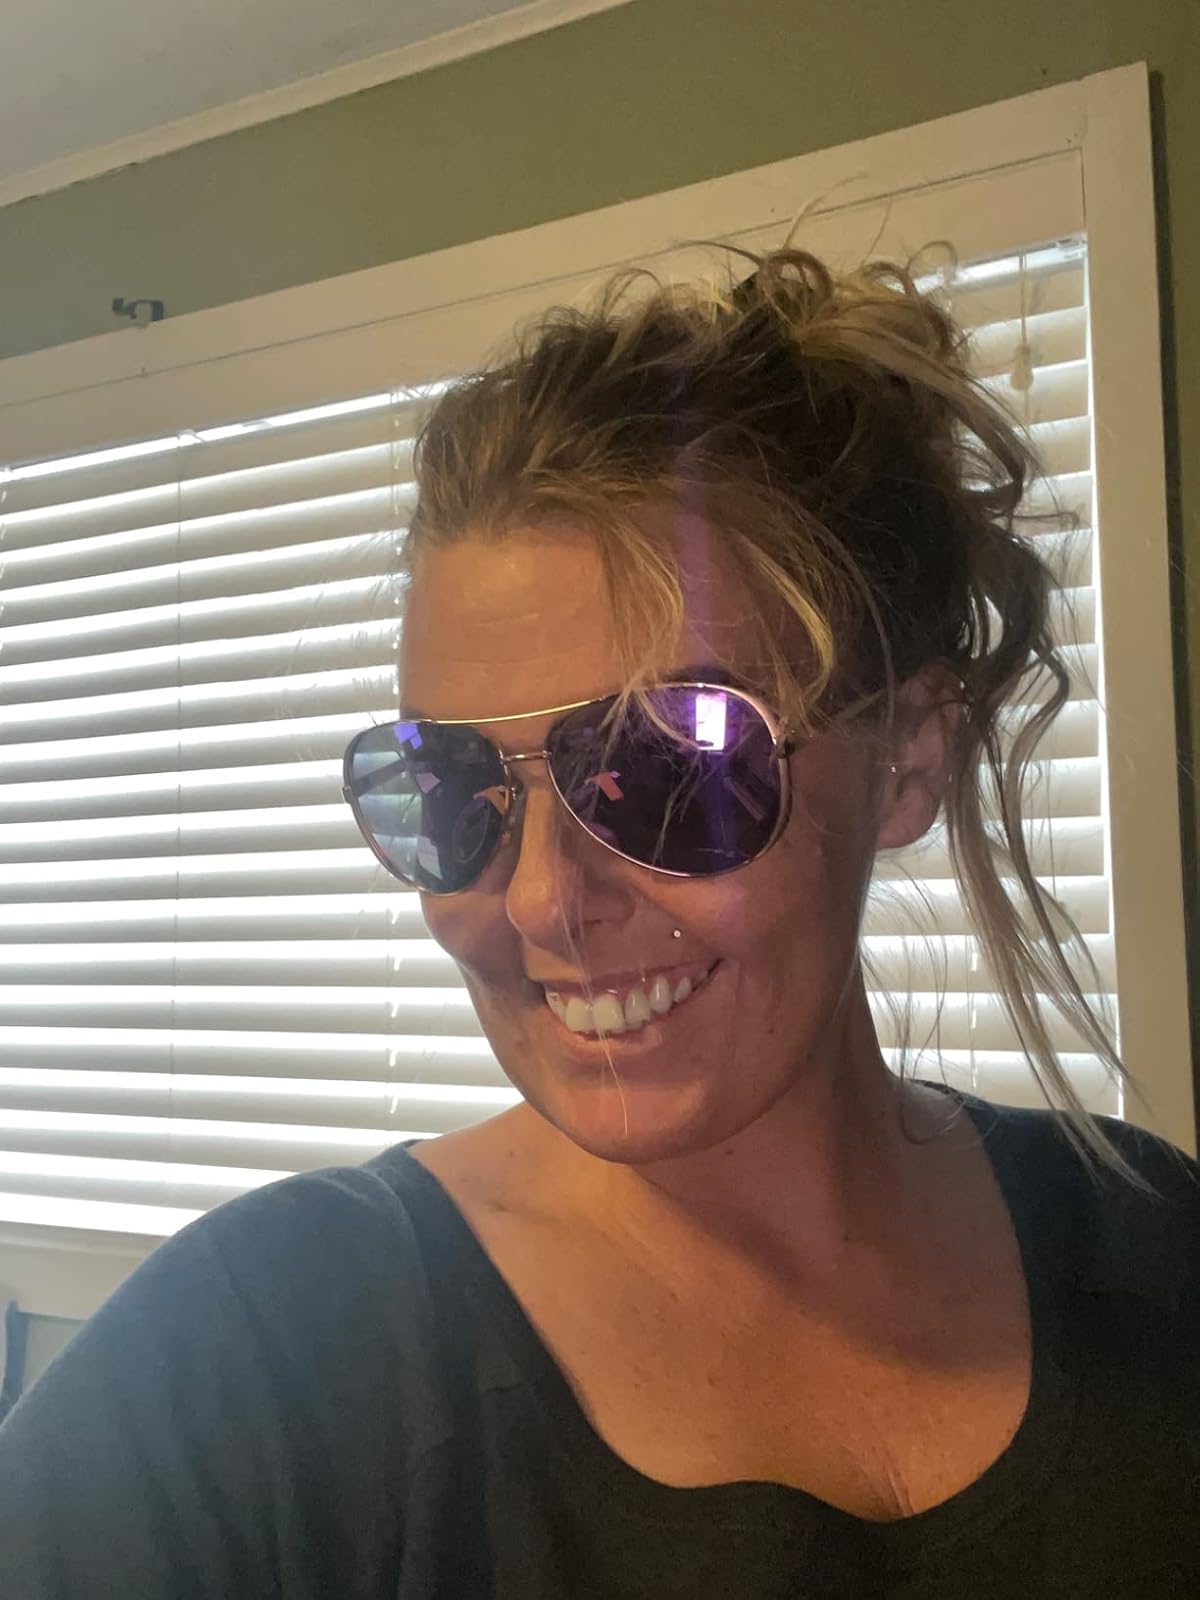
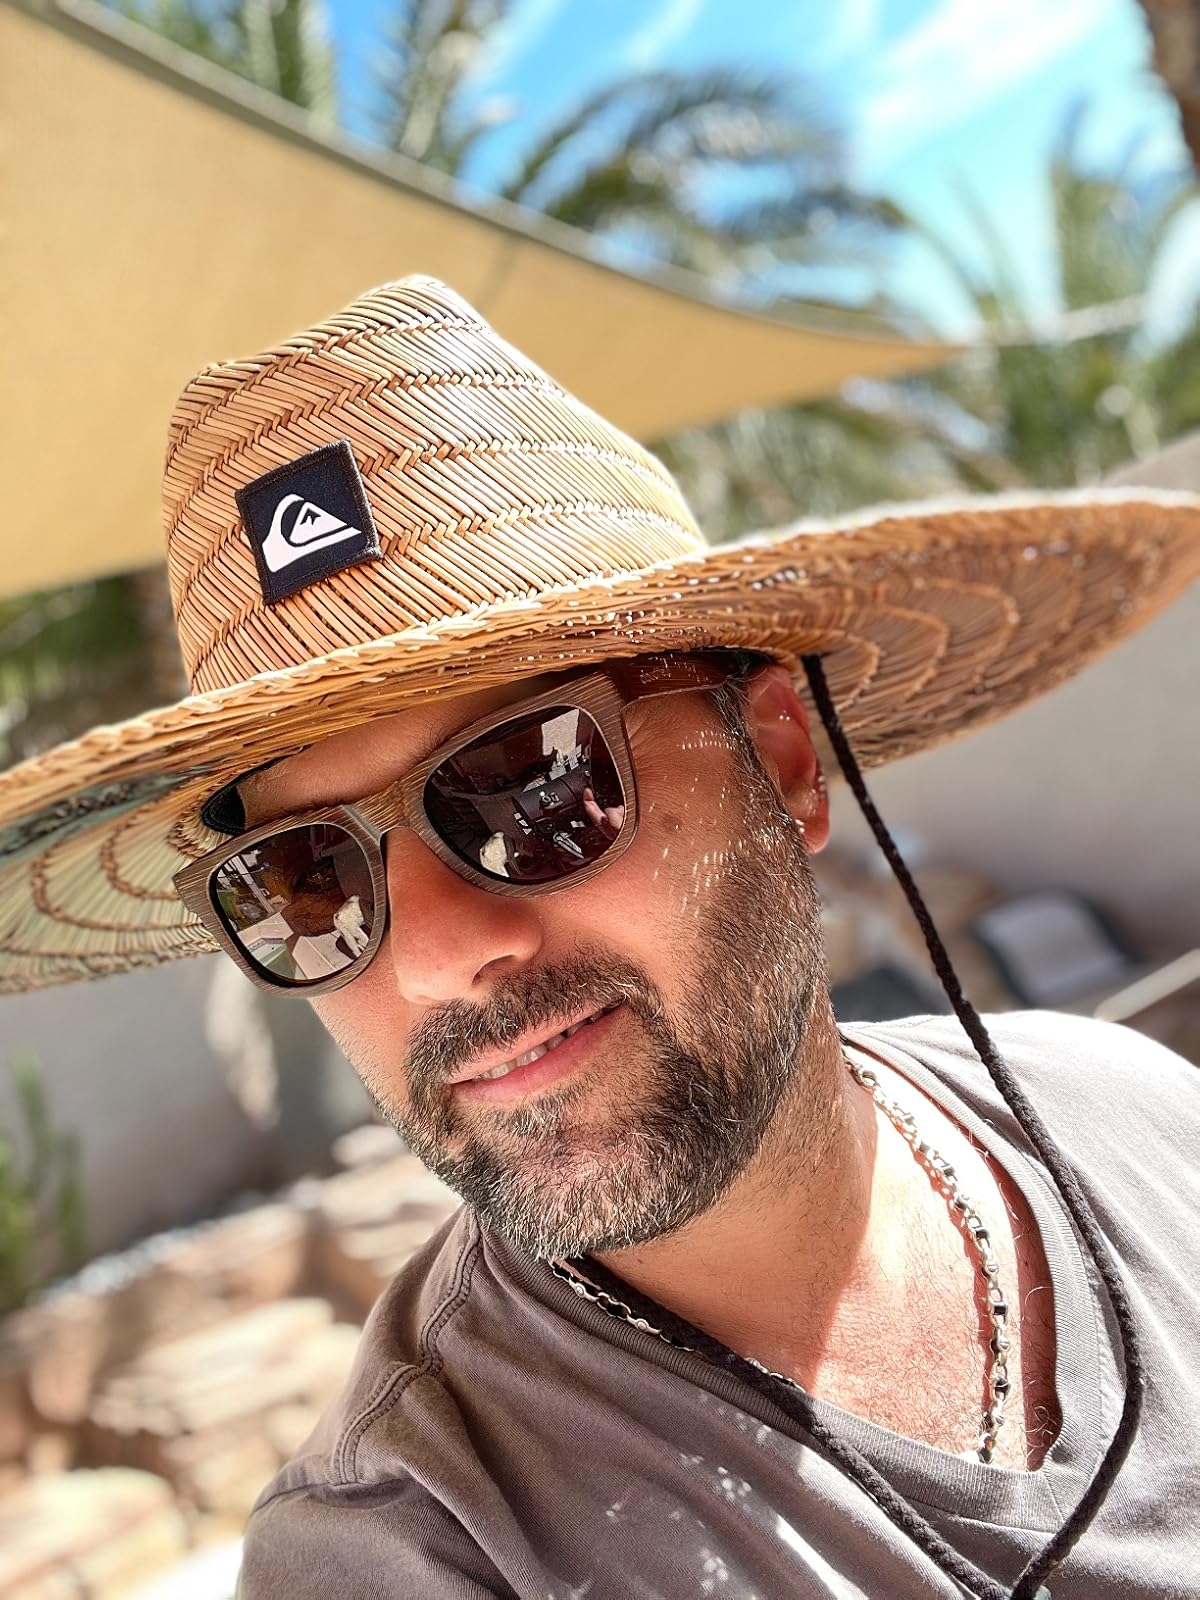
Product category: accessories_sunglasses
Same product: no